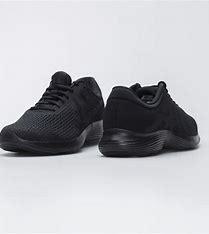
Brand: Nike
Model: Revolution 4